2011–12 Arsenal F.C. season

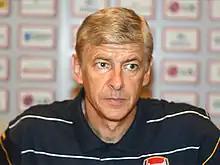
This is Arsène Wenger's 16th season with Arsenal

Supplier: Nike / Sponsor: Fly Emirates